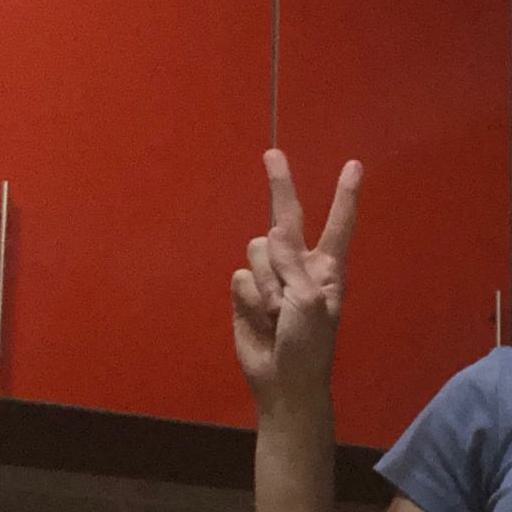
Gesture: peace